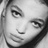
Emotion: neutral